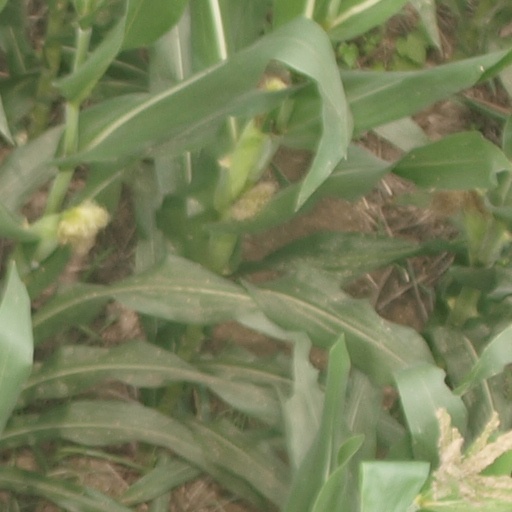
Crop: maize; corn